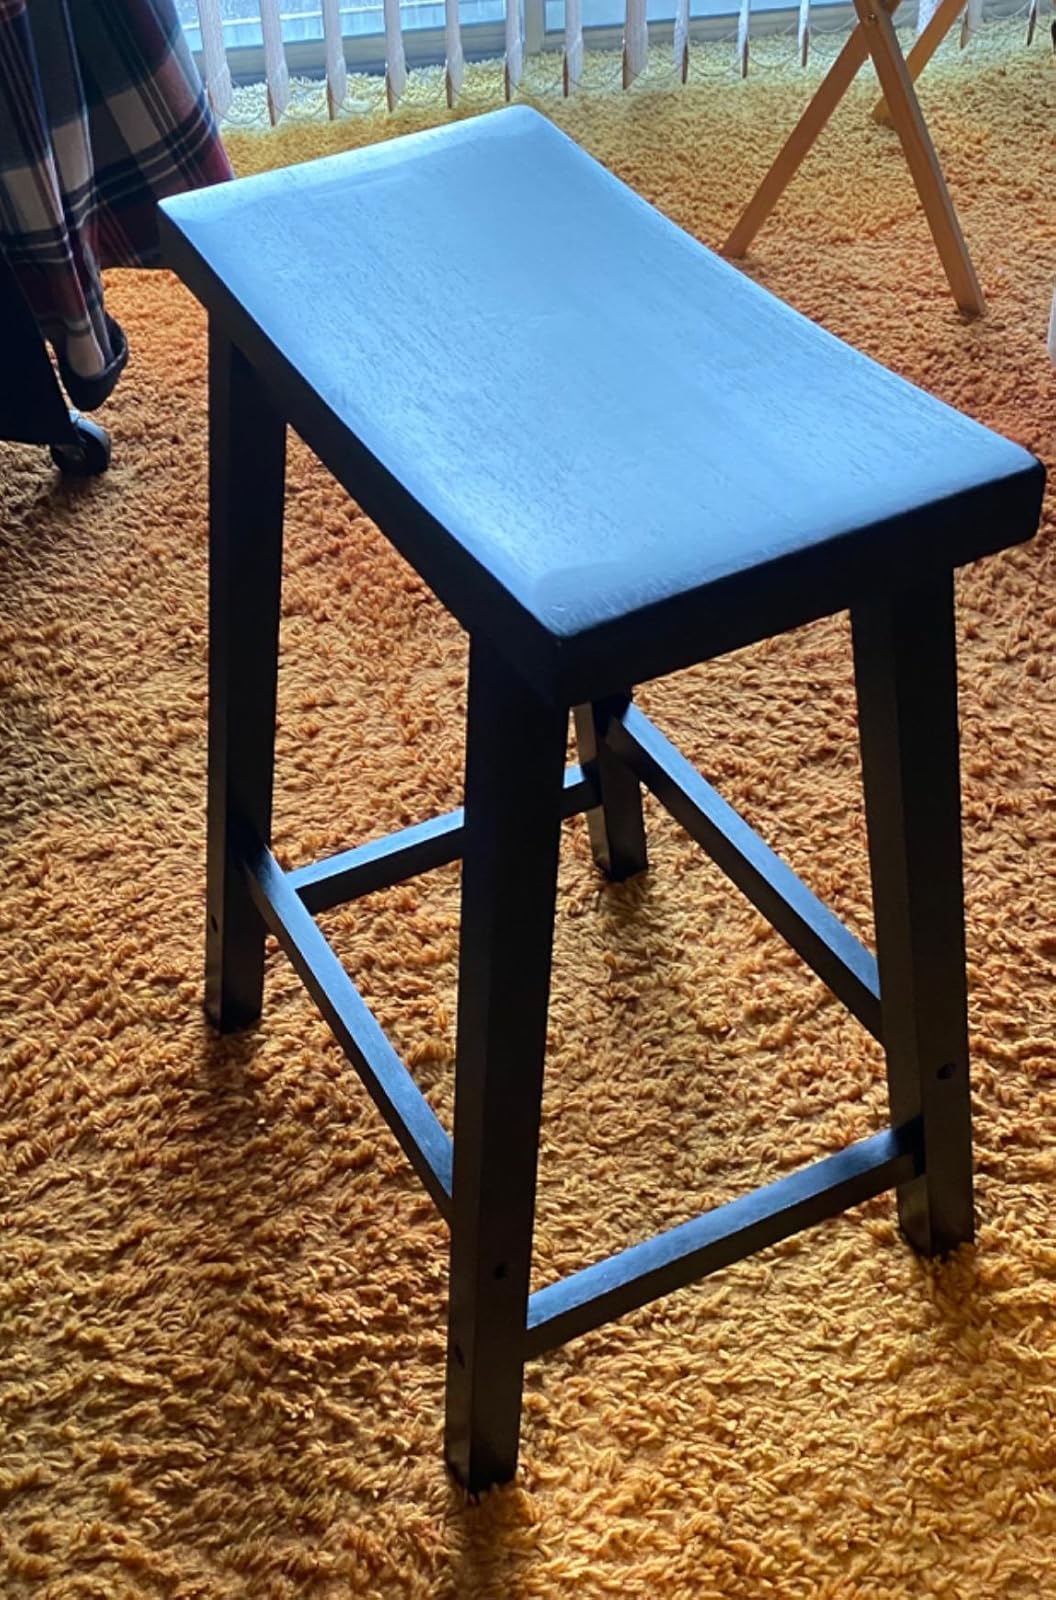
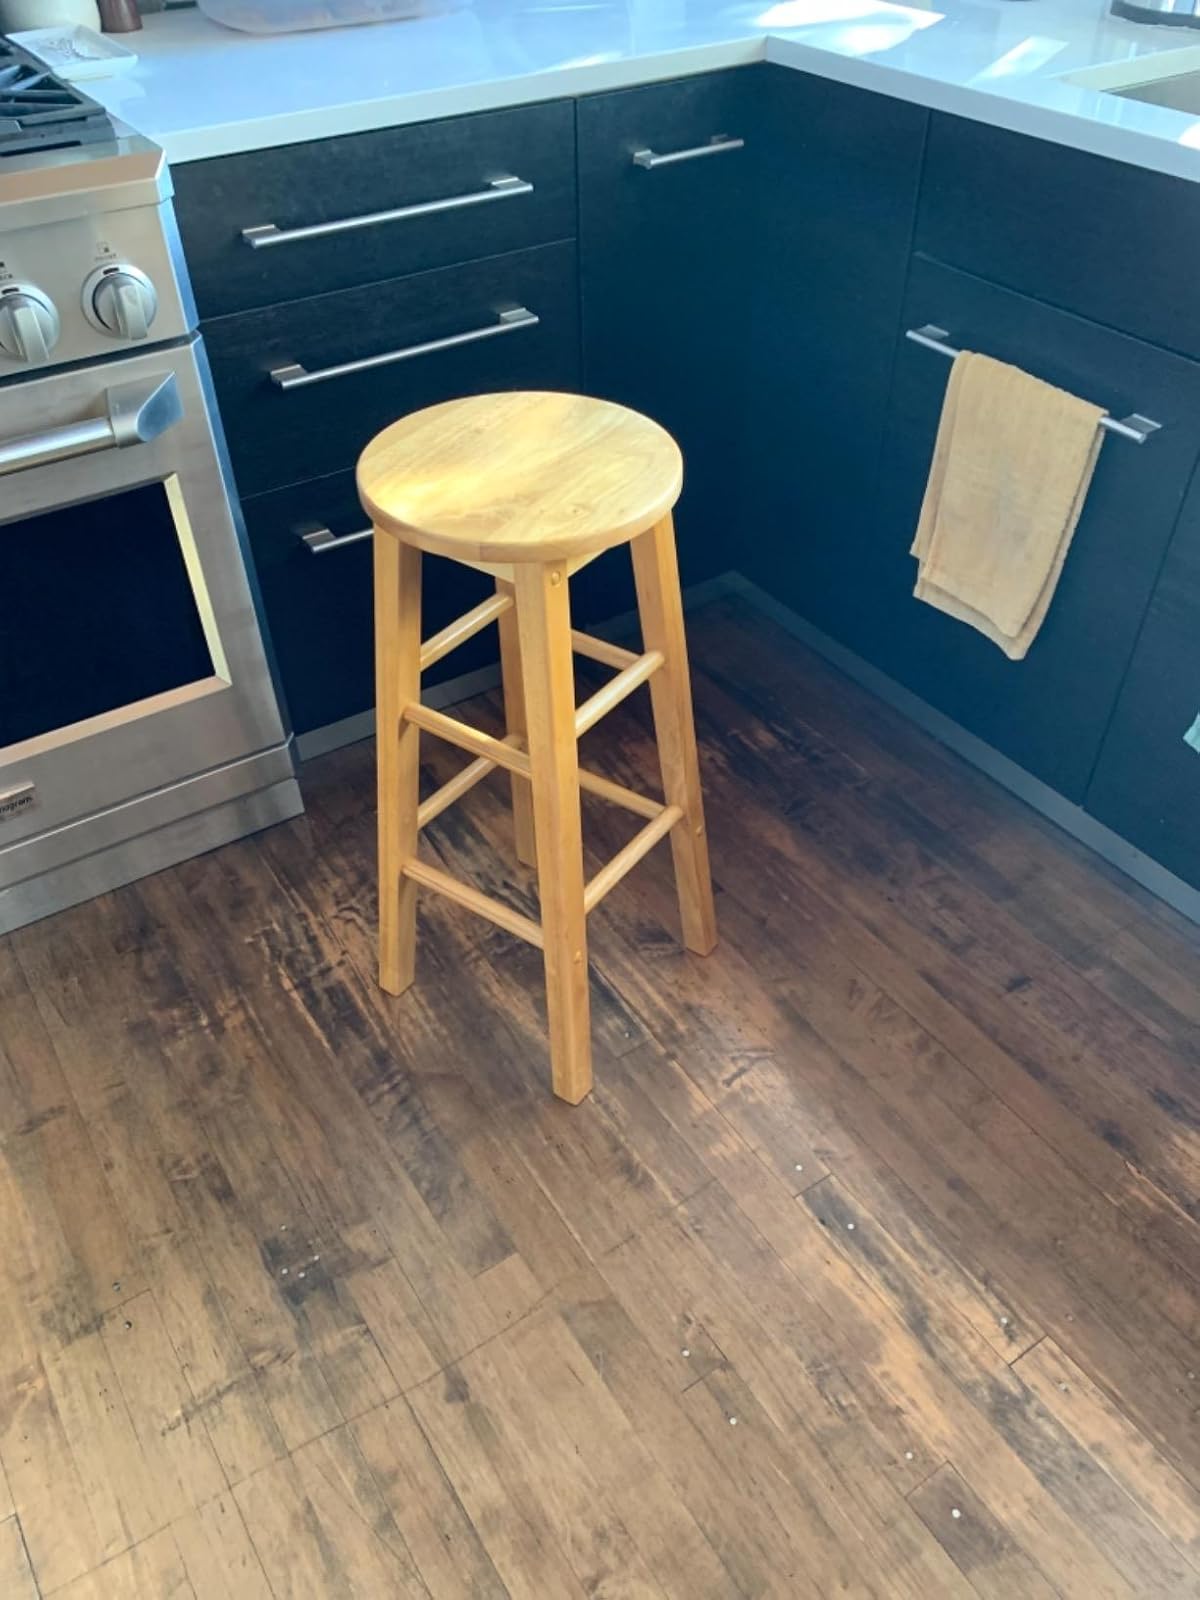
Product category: stool
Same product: no